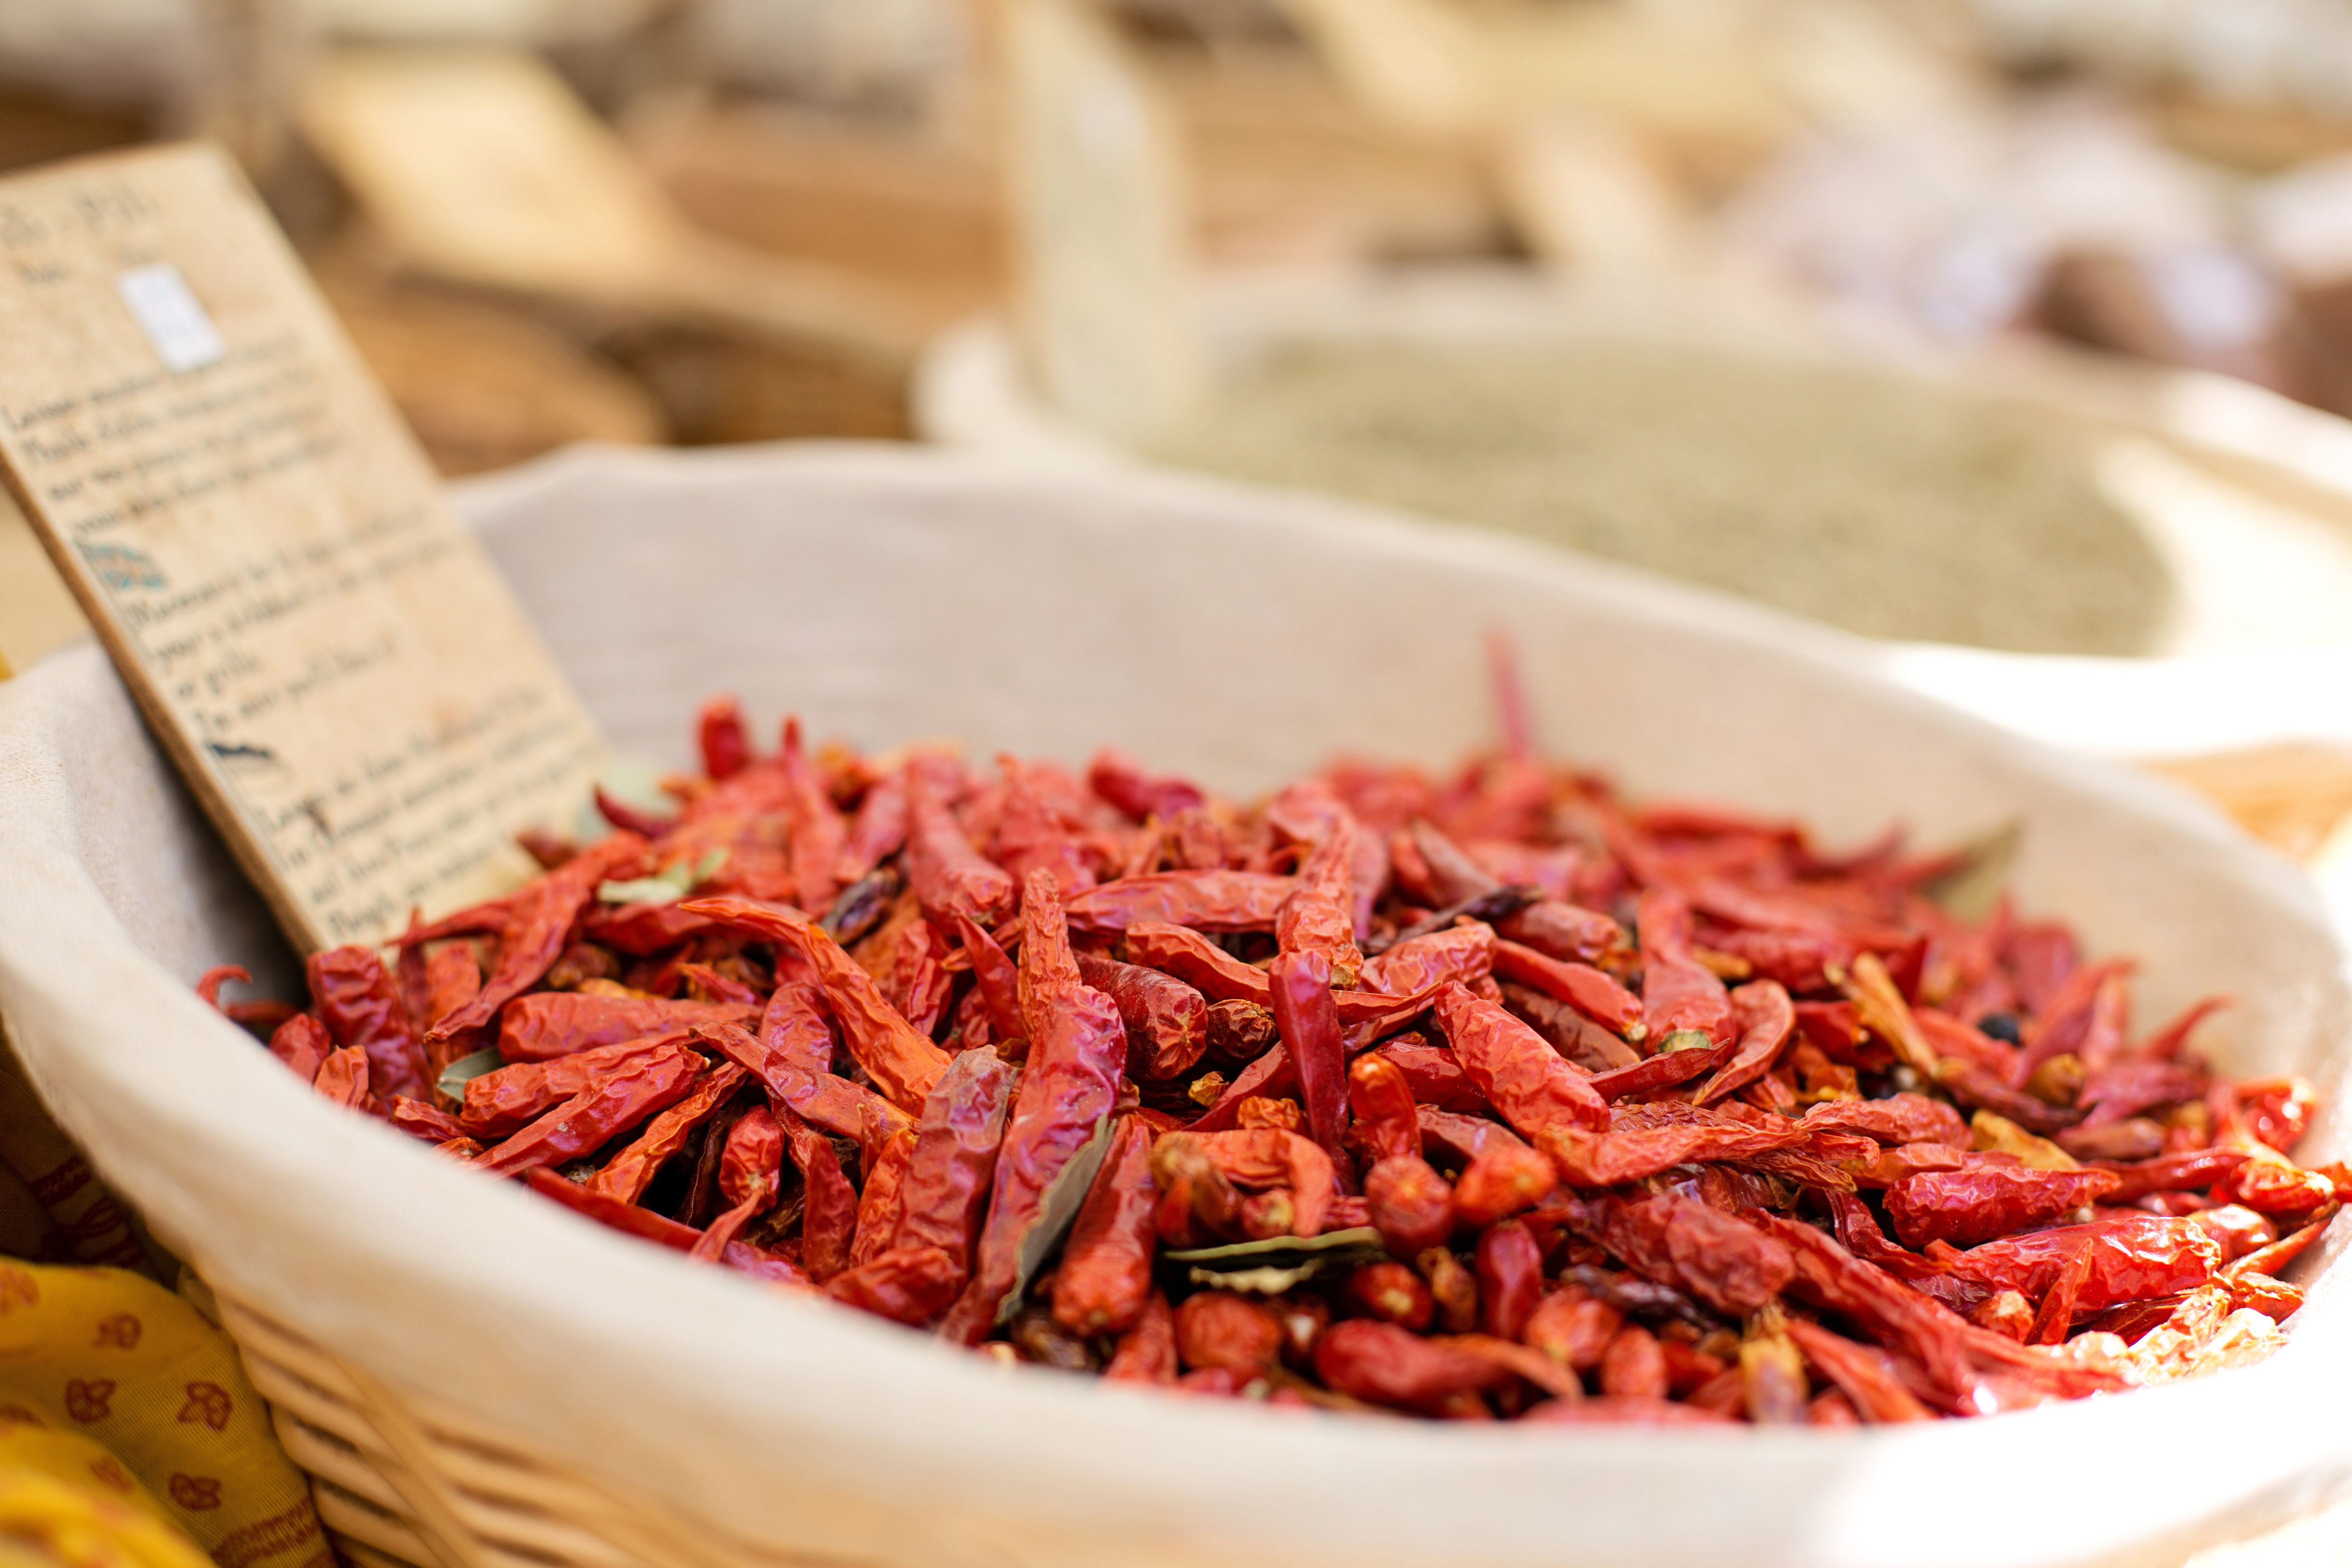
food, ingredient, cuisine, plant, dish, spice, produce, chili pepper, Maguey worm, insect, goji